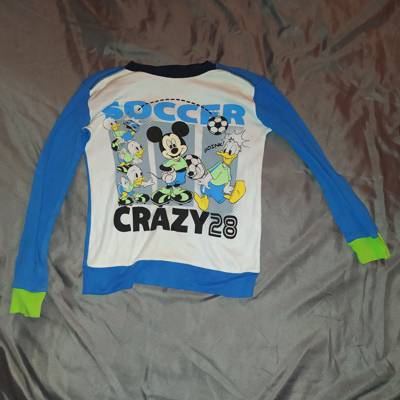
Waste category: clothes